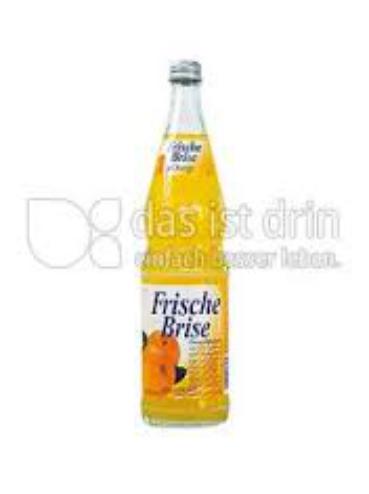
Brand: Frische Brise
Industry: Necessities